Sherri Shepherd

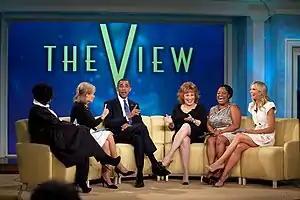
"The View's" panel (left–right Whoopi Goldberg, Barbara Walters, Joy Behar, Shepherd, and Elisabeth Hasselbeck) interview United States President Barack Obama on July 29, 2010.

In 2006, Shepherd became a frequent guest co-host on ABC's daytime talk show "The View". She became a permanent co-host in 2007, debuting in September, when she replaced Star Jones. After leaving "The View" in 2014, Shepherd continued to make several appearances on the show as a contributor throughout 2015 and 2016.